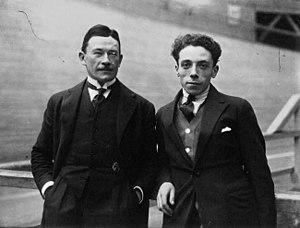
Léon Didier et Robert Grassin
Robert Toto Grassin, né le 17 septembre 1898 au Mans et mort le 26 juin 1980 à Gien, est un coureur cycliste français, spécialiste du demi-fond.
Léon Didier, né le 7 juillet 1881 à Vanves et mort le 28 octobre 1931 à Aulnay-sous-Bois, est un coureur cycliste français. En 1910, à l'âge de 29 ans, Léon Didier passe professionnel, d'abord comme sprinter, et aussi sur triplette. Un an plus tard, il se spécialise dans le demi-fond. Léon Didier, entraîné par Arthur Pasquier, bat le record du monde des 100 km, à la moyenne de 89,850 km/h à Dresde, 13 octobre 1912. En 1921, il devient champion de France de la discipline.